673

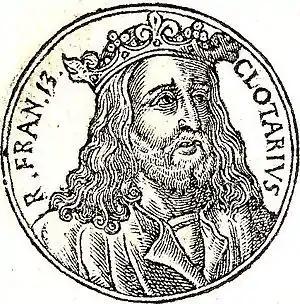
King Chlothar III of Neustria and Burgundy

Year 673 (DCLXXIII) was a common year starting on Saturday of the Julian calendar. The denomination 673 for this year has been used since the early medieval period, when the Anno Domini calendar era became the prevalent method in Europe for naming years.